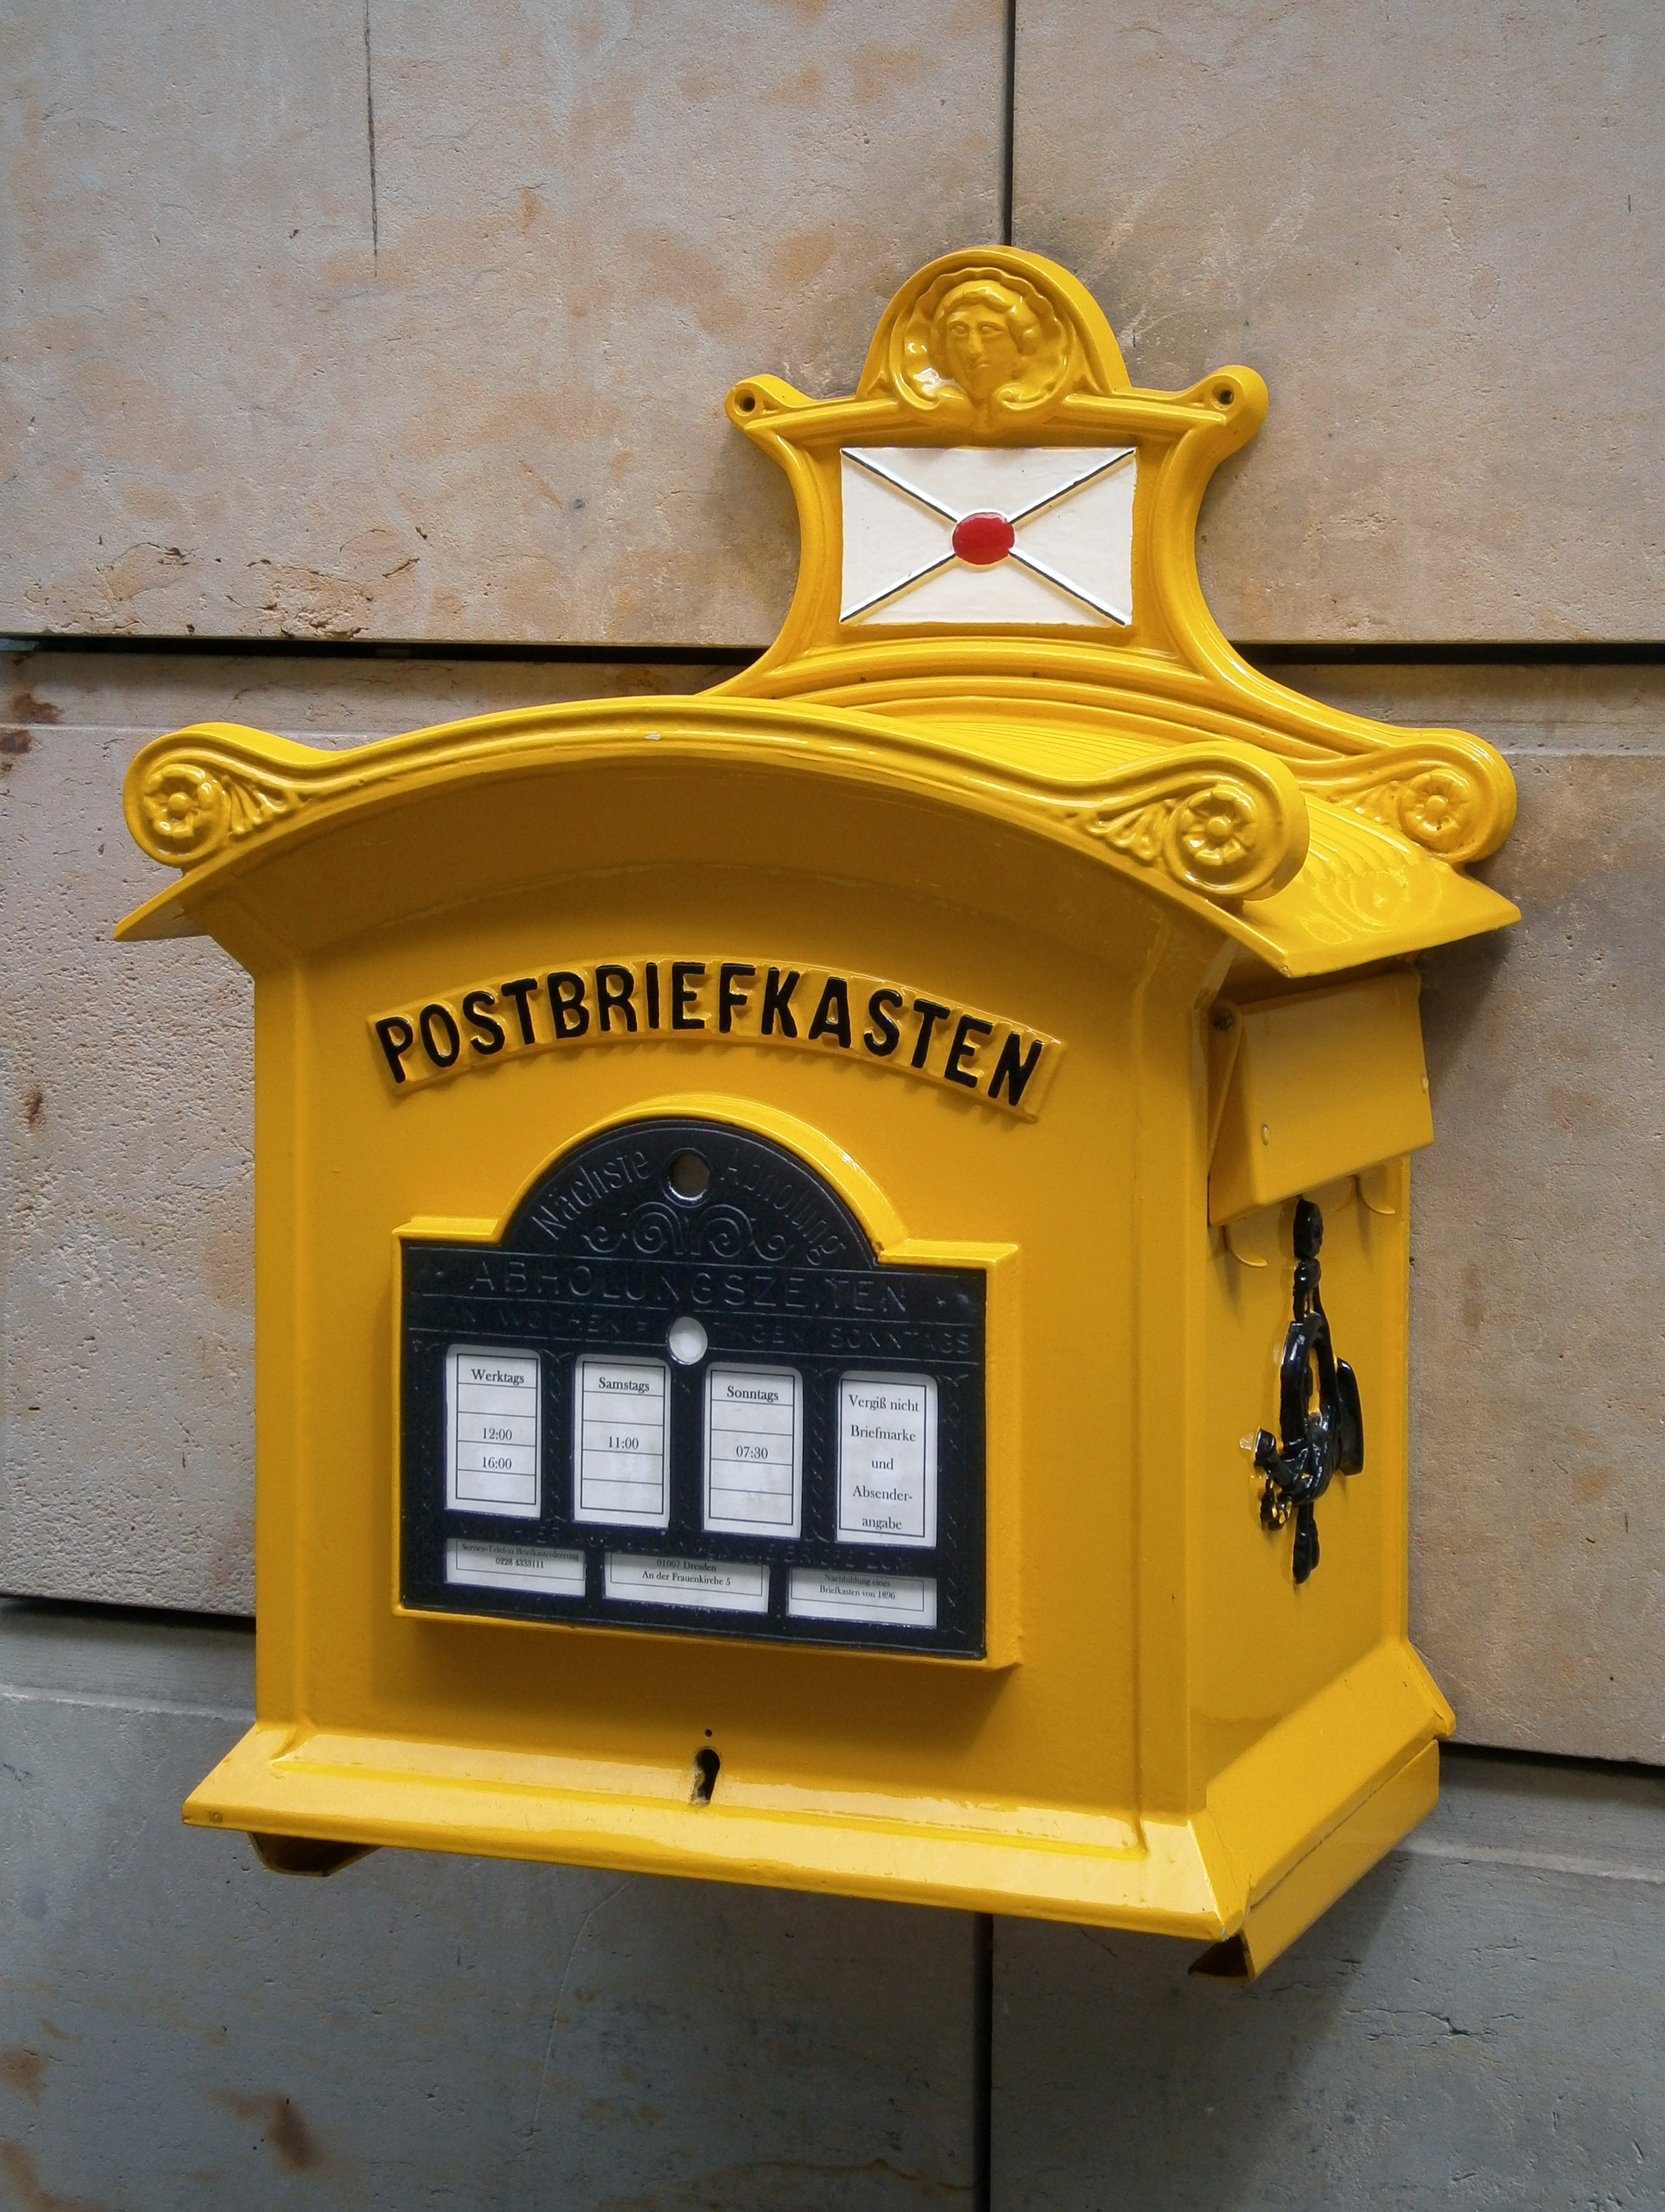
post, wood, yellow, mailbox, letters, send, pen pal, letter boxes, post mail box, post einwurf, post box